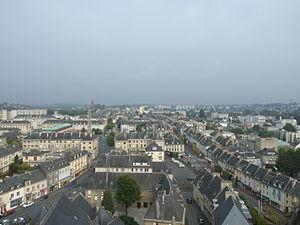
Cette liste des aires urbaines françaises recense les 160 aires urbaines de métropole ou des départements et régions d'outre-mer comptant plus de 50 000 habitants, classées selon leur population au recensement de 2016, en vigueur au 1ᵉʳ janvier 2019.
Saint-Lô est une commune française de 19 116 habitants, située dans le département de la Manche et la région Normandie. Deuxième plus grande ville de la Manche par le nombre d'habitants après Cherbourg-en-Cotentin, elle accueille la préfecture du département. Elle est également chef-lieu d'un arrondissement et bureau centralisateur de deux cantons.